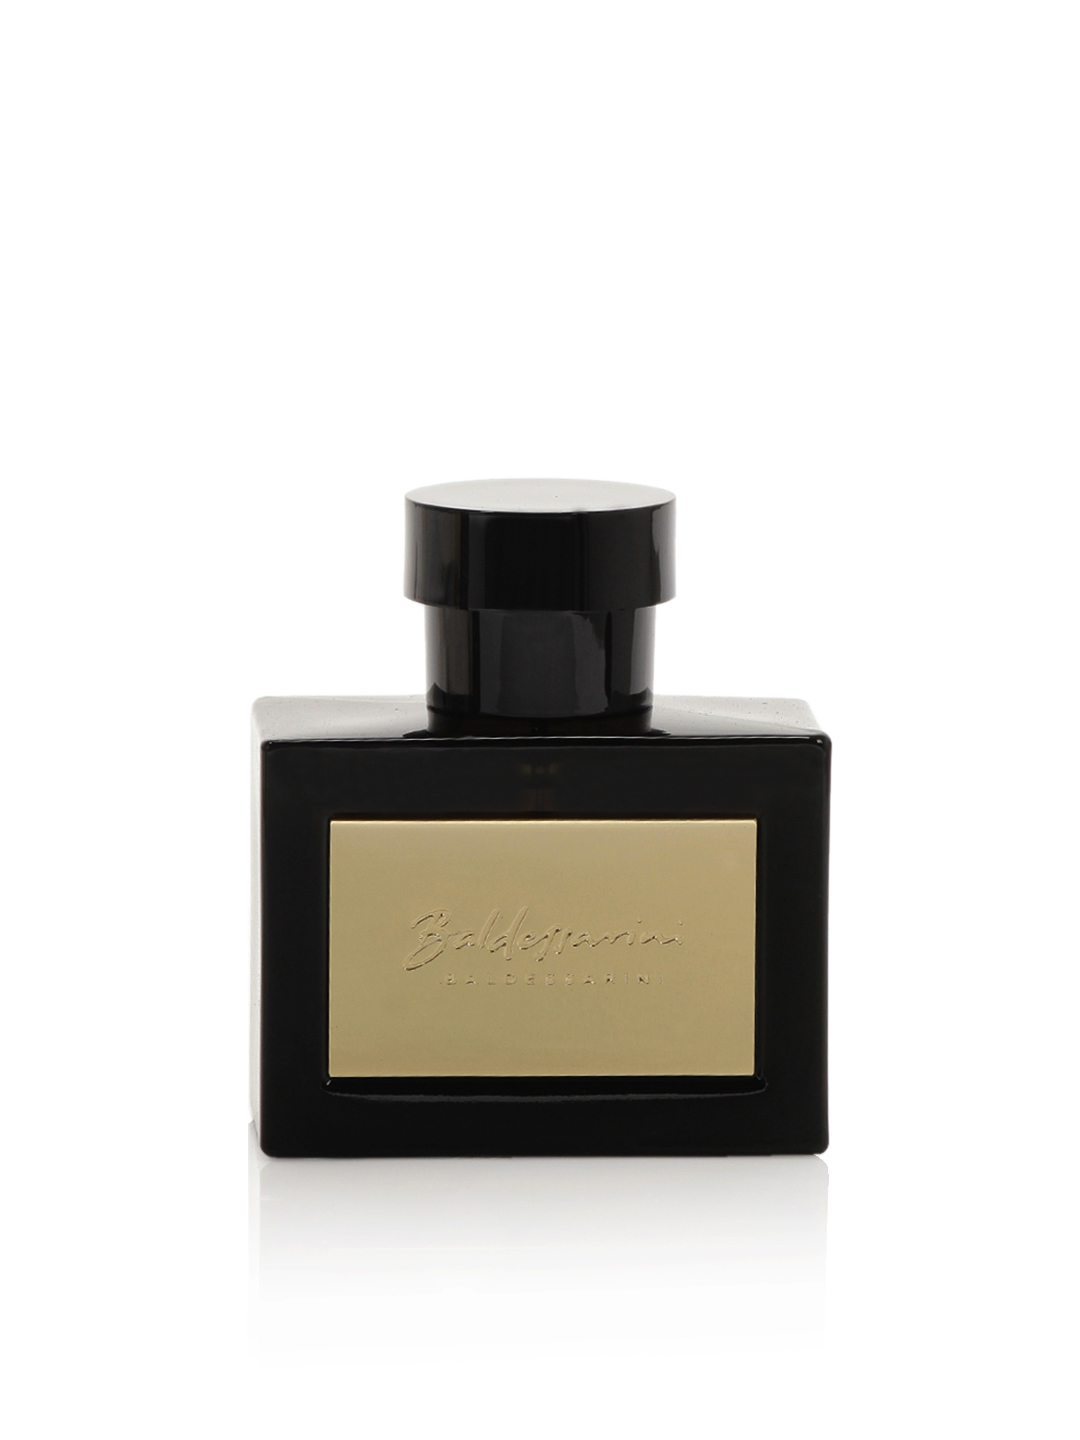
Baldessarini Men Strictly Private Perfume
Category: Personal Care / Fragrance / Perfume and Body Mist
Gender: Men
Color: Gold
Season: Spring 2017
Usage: Casual